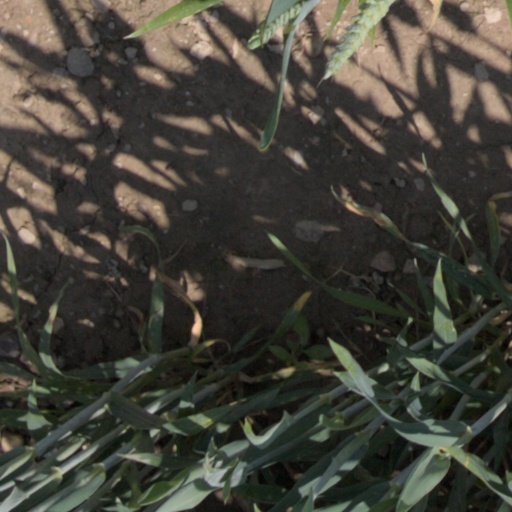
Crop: wheat